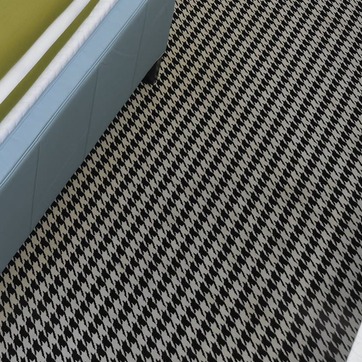
Material: carpet